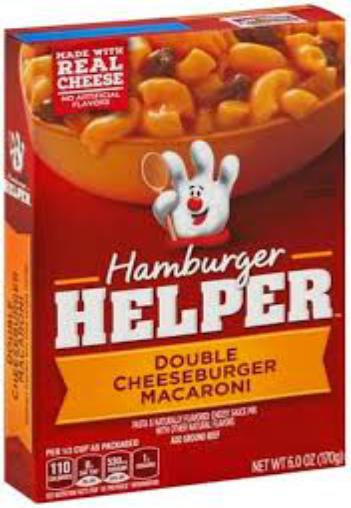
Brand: Hamburger Helper
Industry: Food